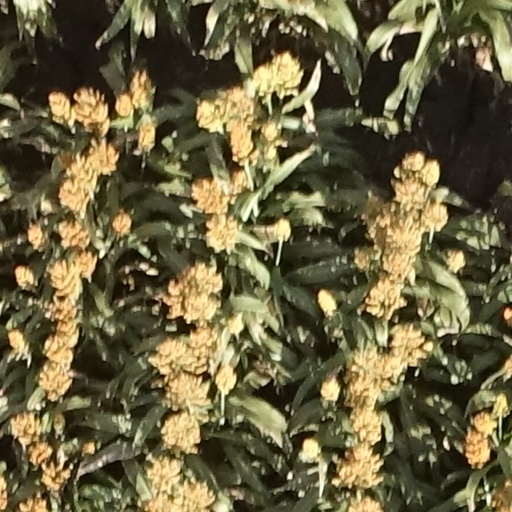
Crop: sorghum